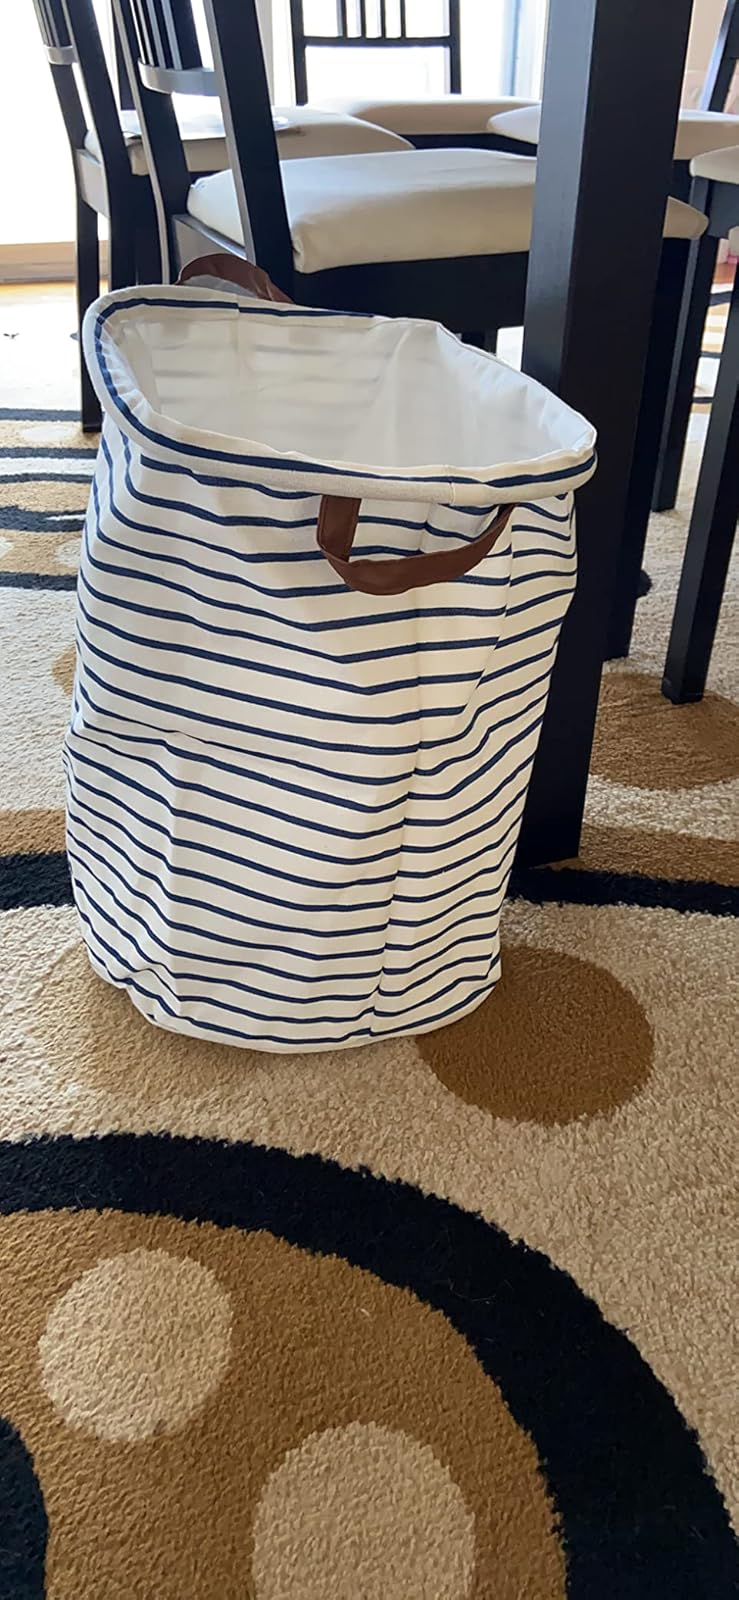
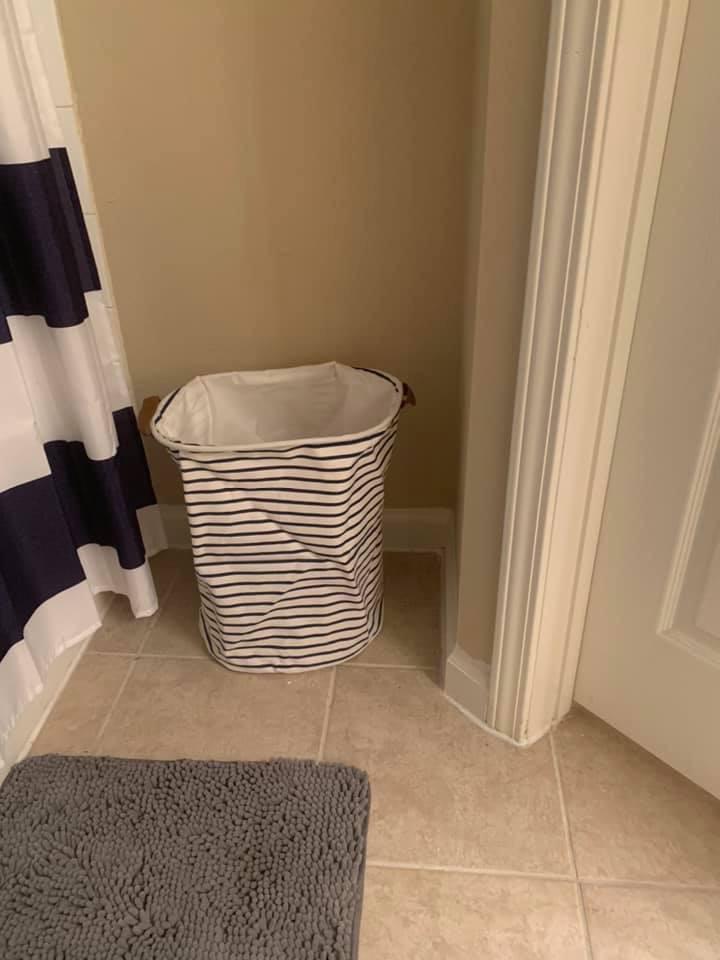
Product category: items_hamper
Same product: yes